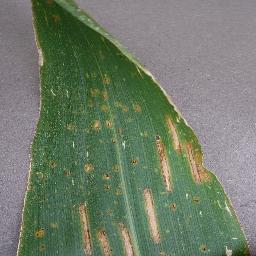
Label: Corn___Cercospora_leaf_spot Gray_leaf_spot